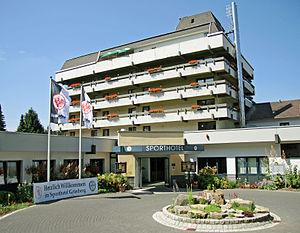
Sporthotel/Sportschule Grünberg, Juillet 2010
Grünberg est une municipalité allemande située dans l'arrondissement de Giessen et dans le land de la Hesse.